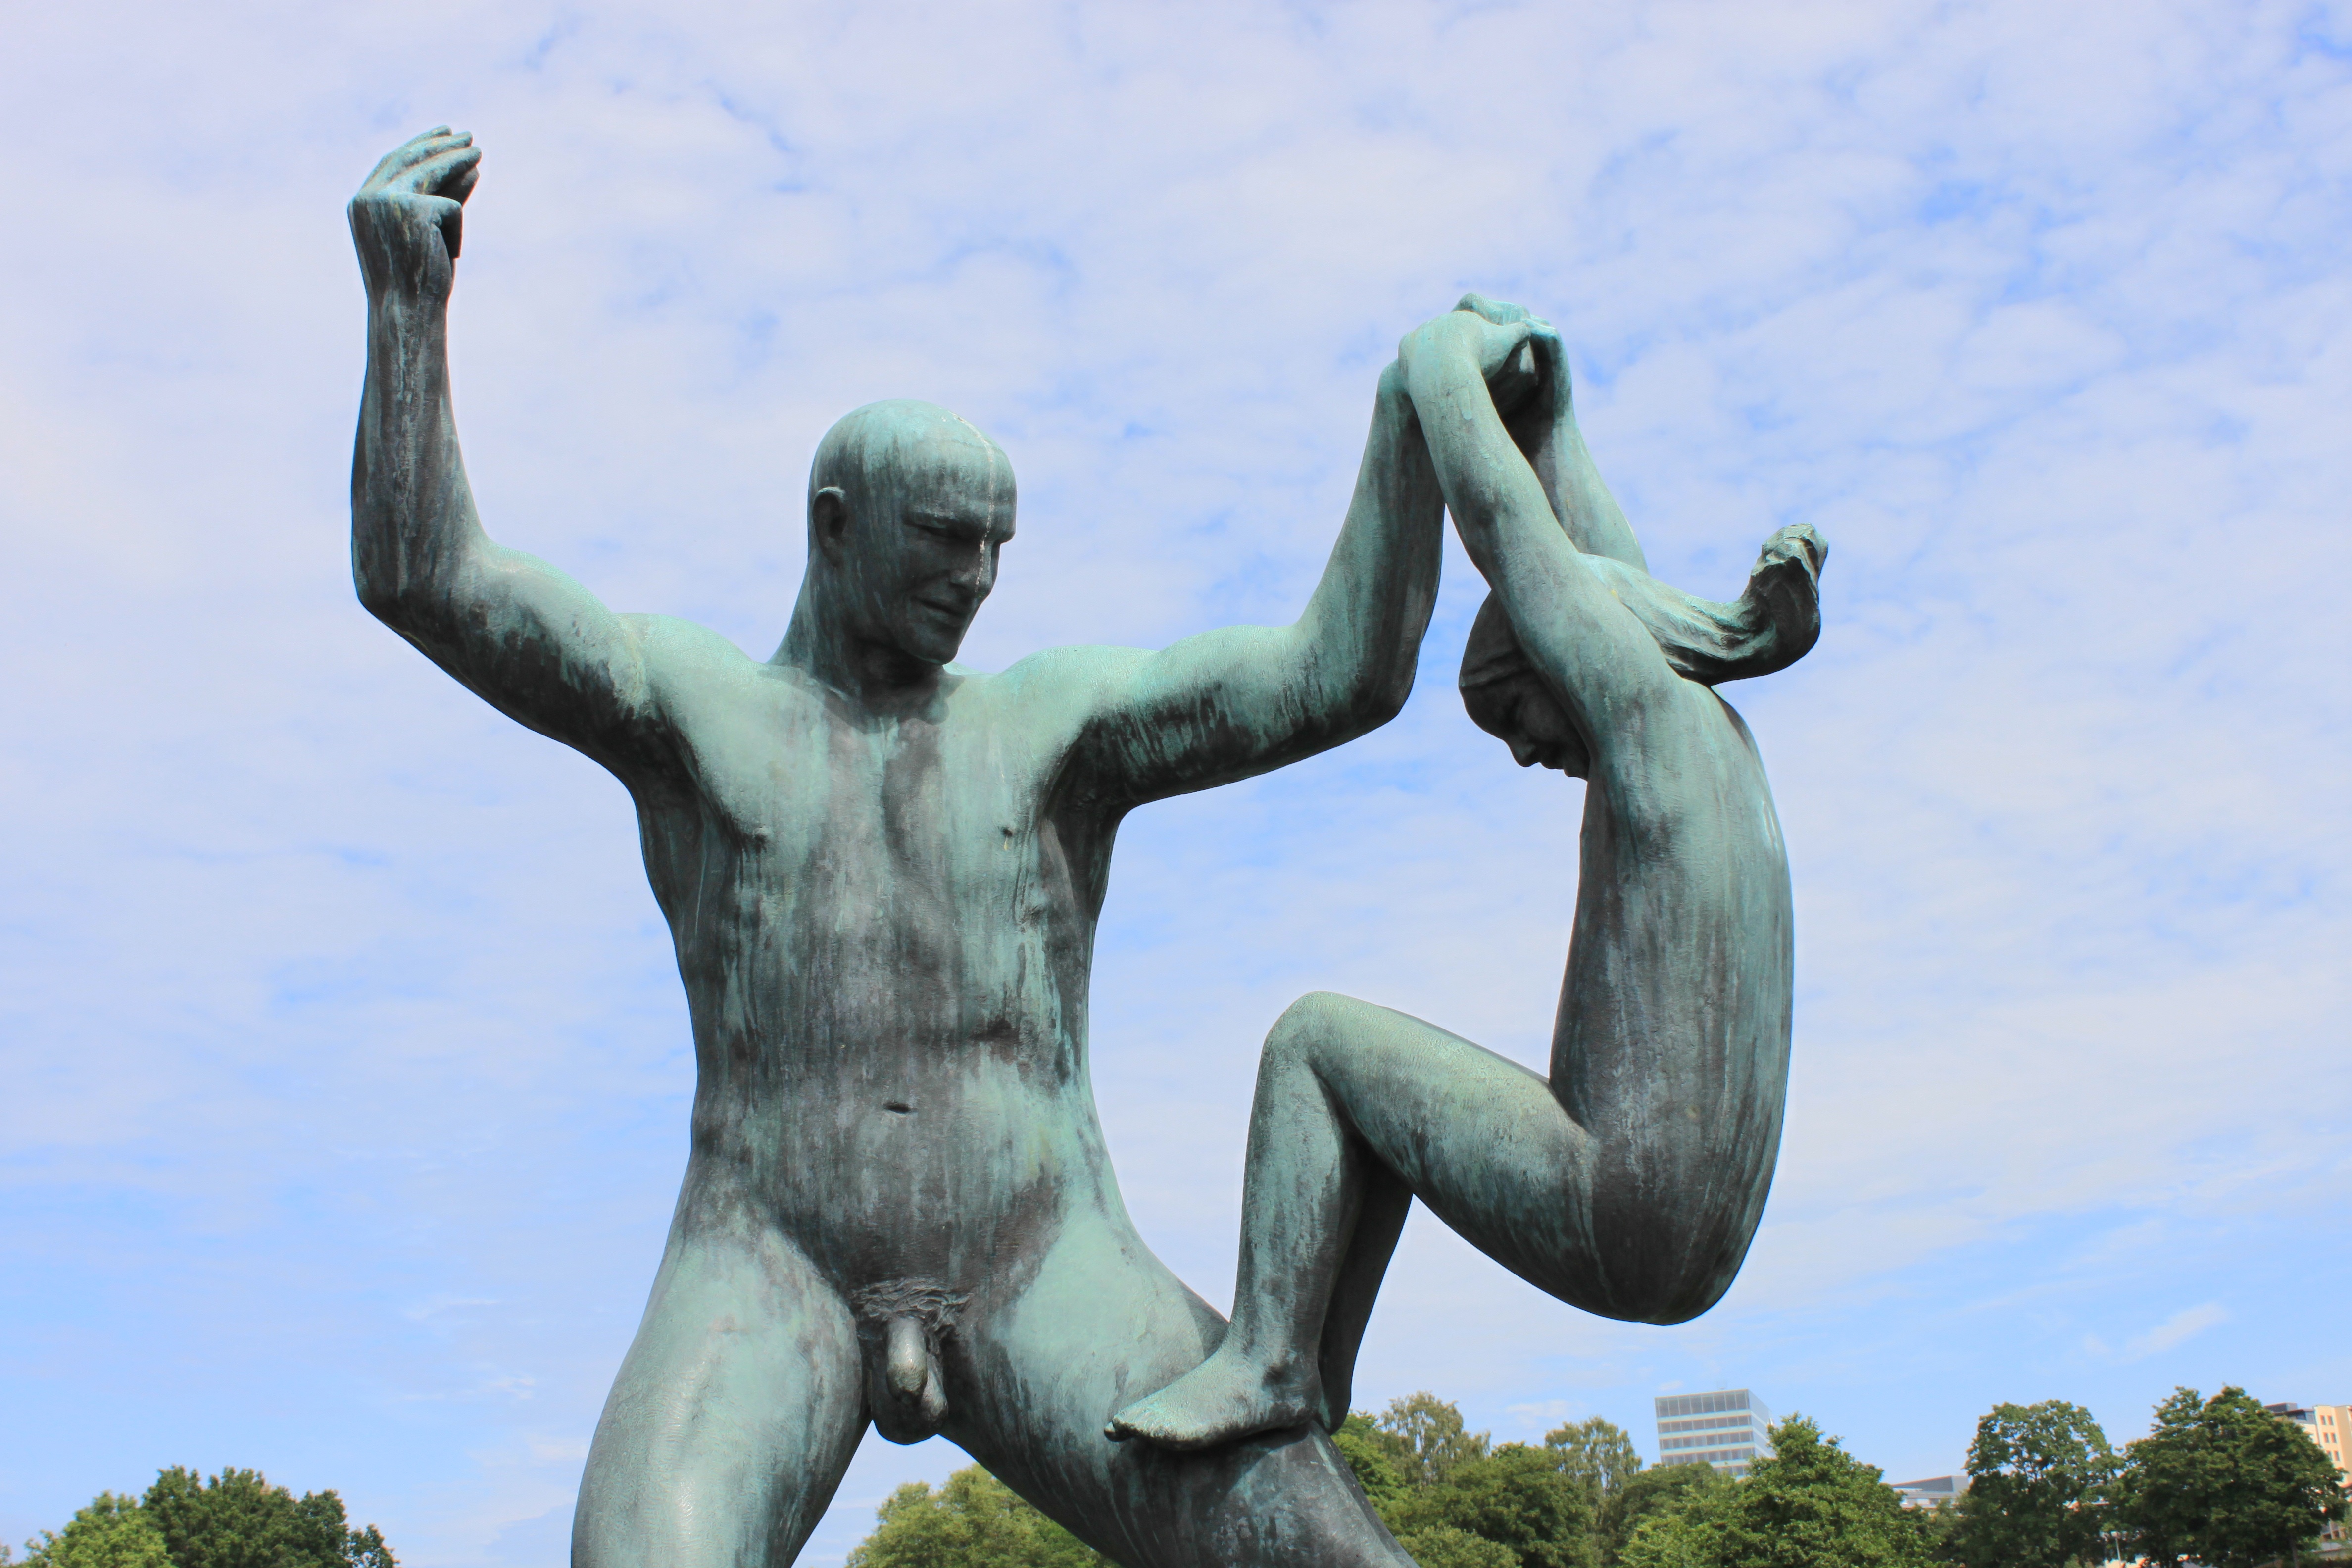
man, tree, cloud, architecture, sky, monument, statue, child, tourism, leisure, artwork, sculpture, art, naked, stone figure, vigeland, classical sculpture